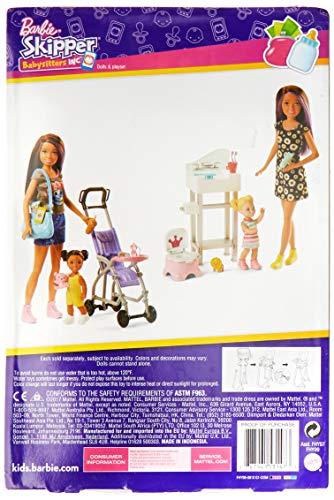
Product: Barbie Skipper Babysitters Inc. Doll and Feeding Playset
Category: Toys & Games | Dolls & Accessories | Playsets
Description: Play out classic babysitting moments with a Barbie Skipper Babysitters Inc. playset with a babysitter doll, a baby doll and accessories themed to feeding and naptime, including a high chair and a crib.
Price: $11.42
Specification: ProductDimensions:2.4x8.5x12.8inches|ItemWeight:9.6ounces|ShippingWeight:9.6ounces(Viewshippingratesandpolicies)|DomesticShipping:ItemcanbeshippedwithinU.S.|InternationalShipping:ThisitemcanbeshippedtoselectcountriesoutsideoftheU.S.LearnMore|ASIN:B07534RXXQ|Itemmodelnumber:FHY99|Manufacturerrecommendedage:36months-7years